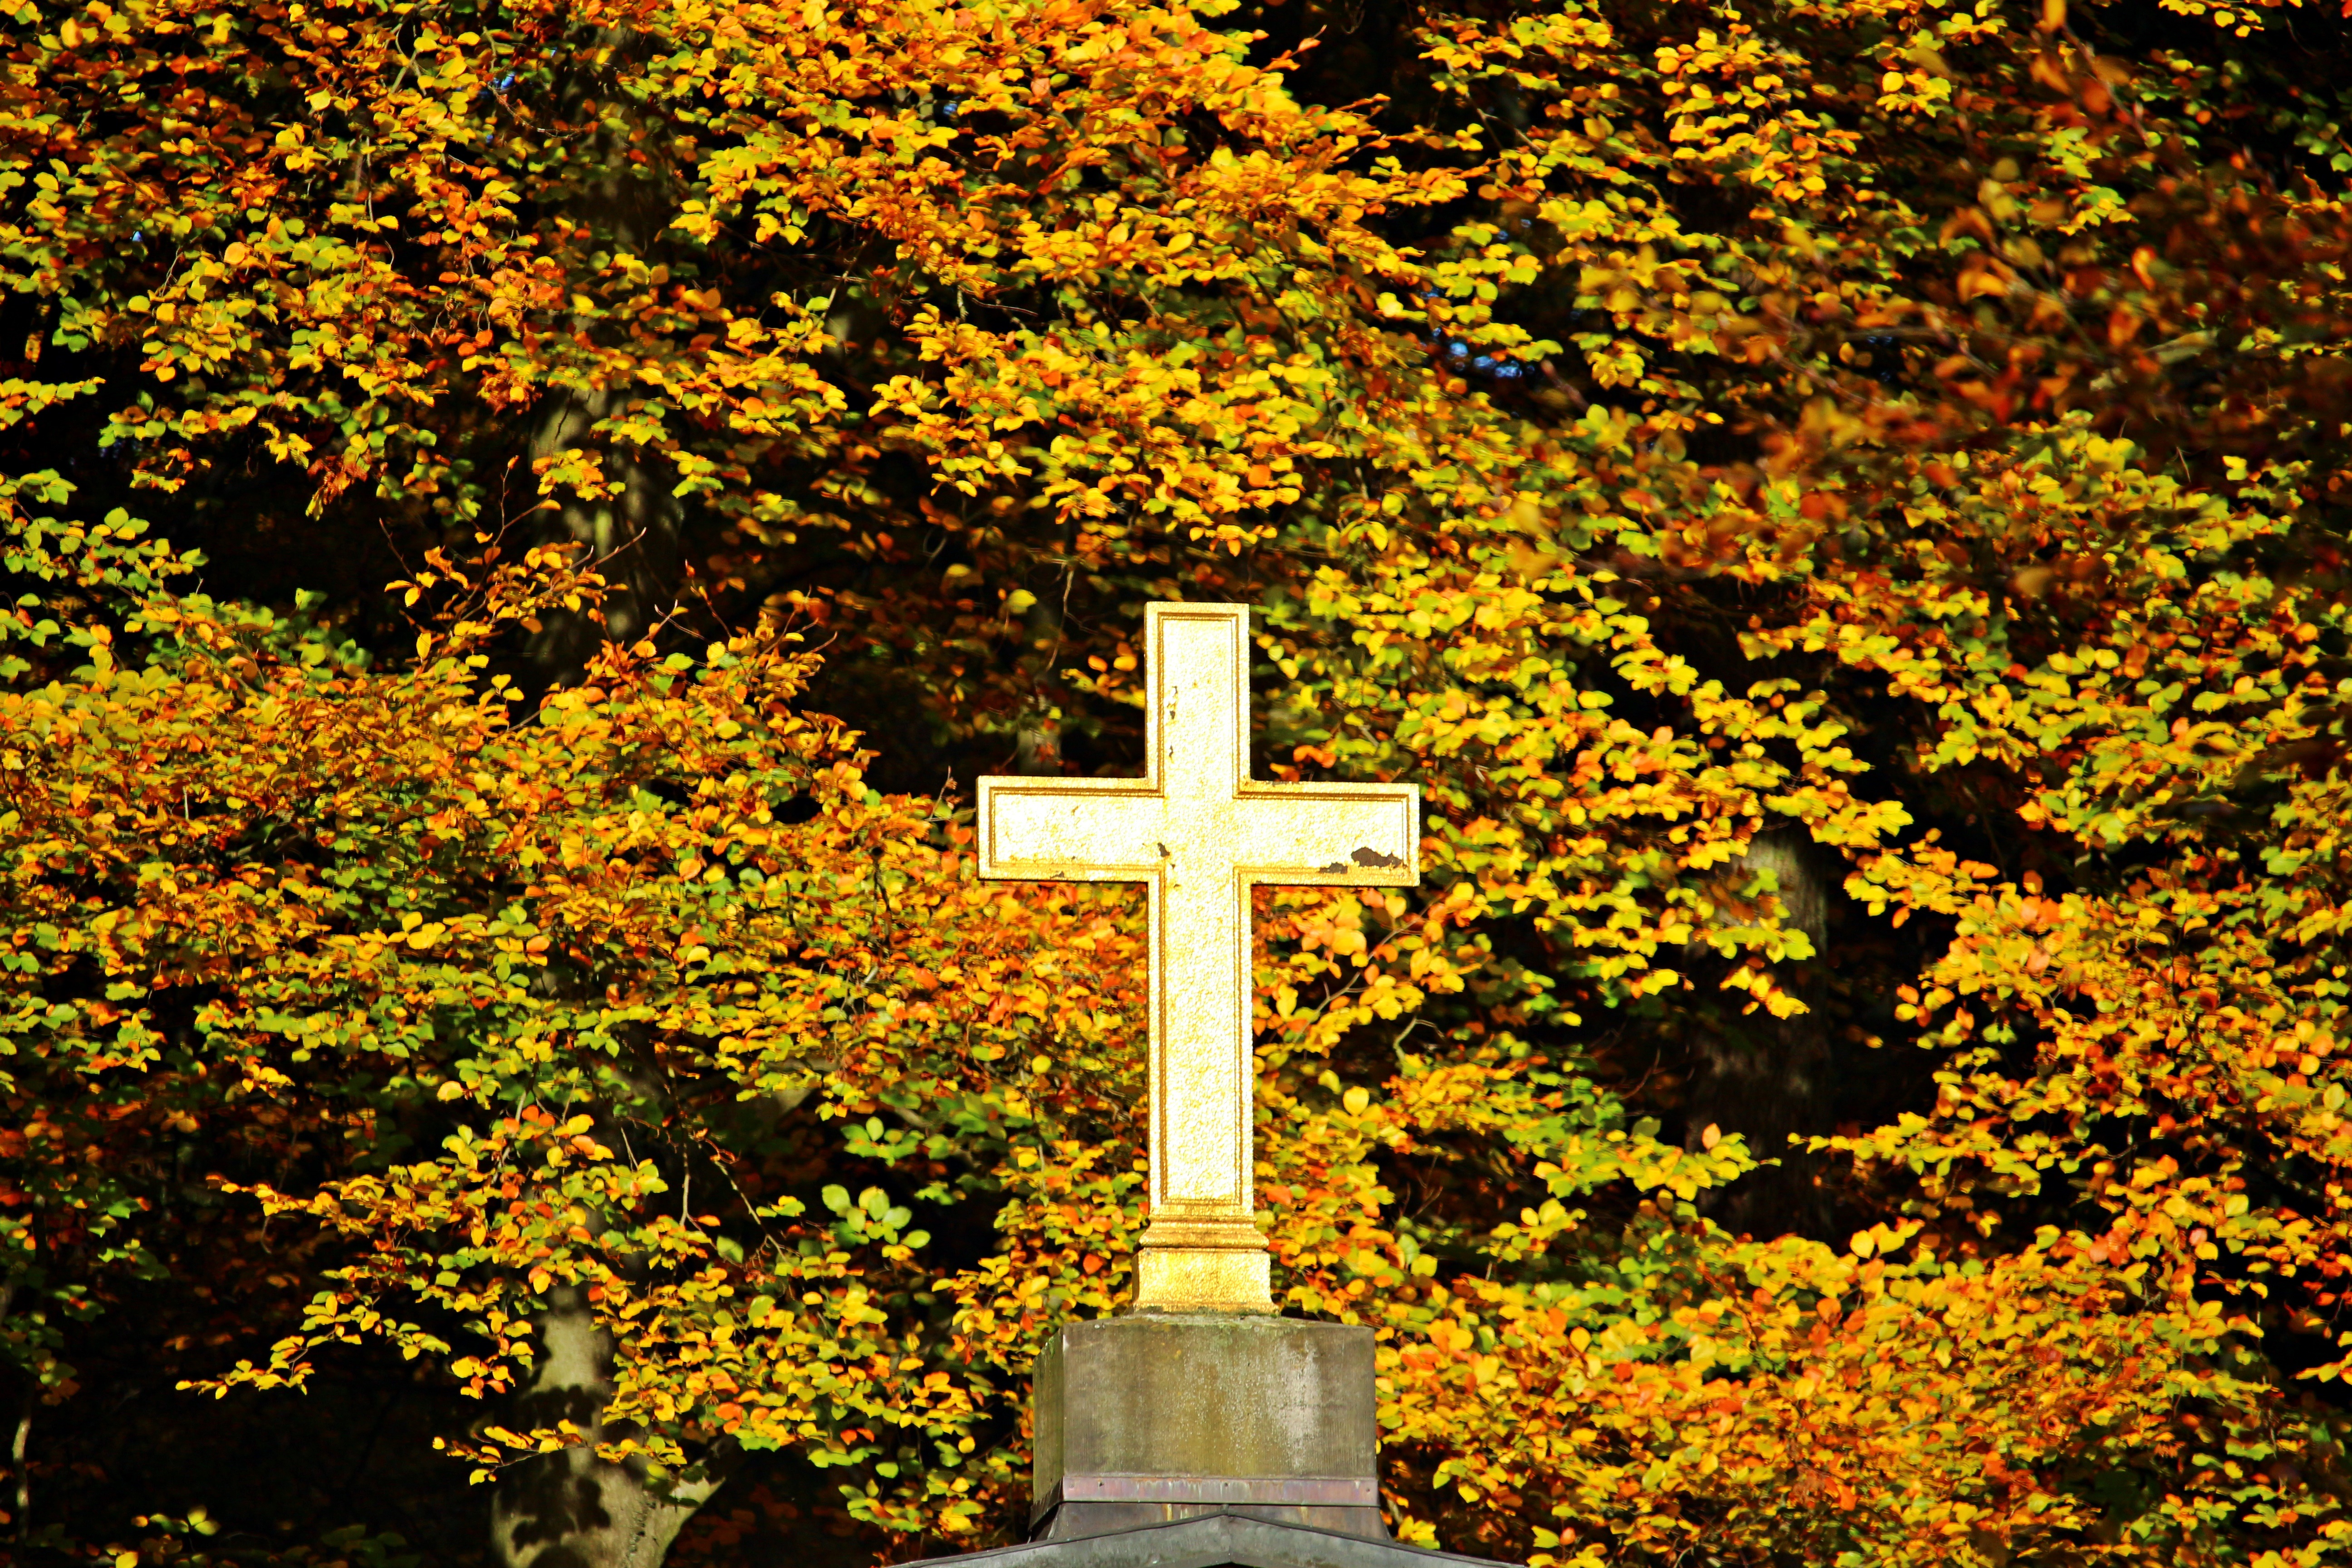
tree, plant, sunlight, leaf, flower, autumn, botany, cross, season, shrine, fall foliage, mausoleum, castle park, ludwigslust parchim, woody plant, louise mausoleum